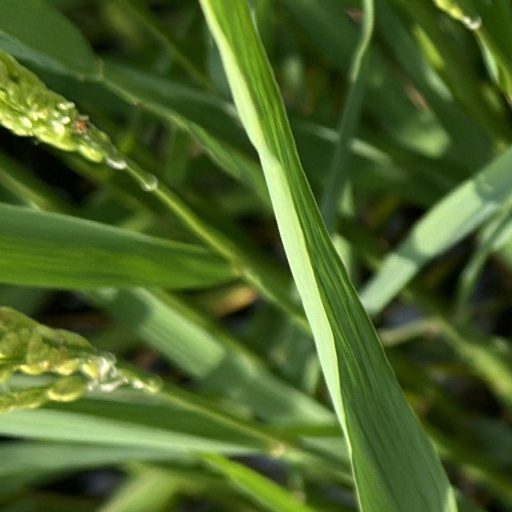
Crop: rice